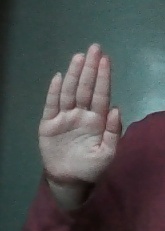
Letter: seen